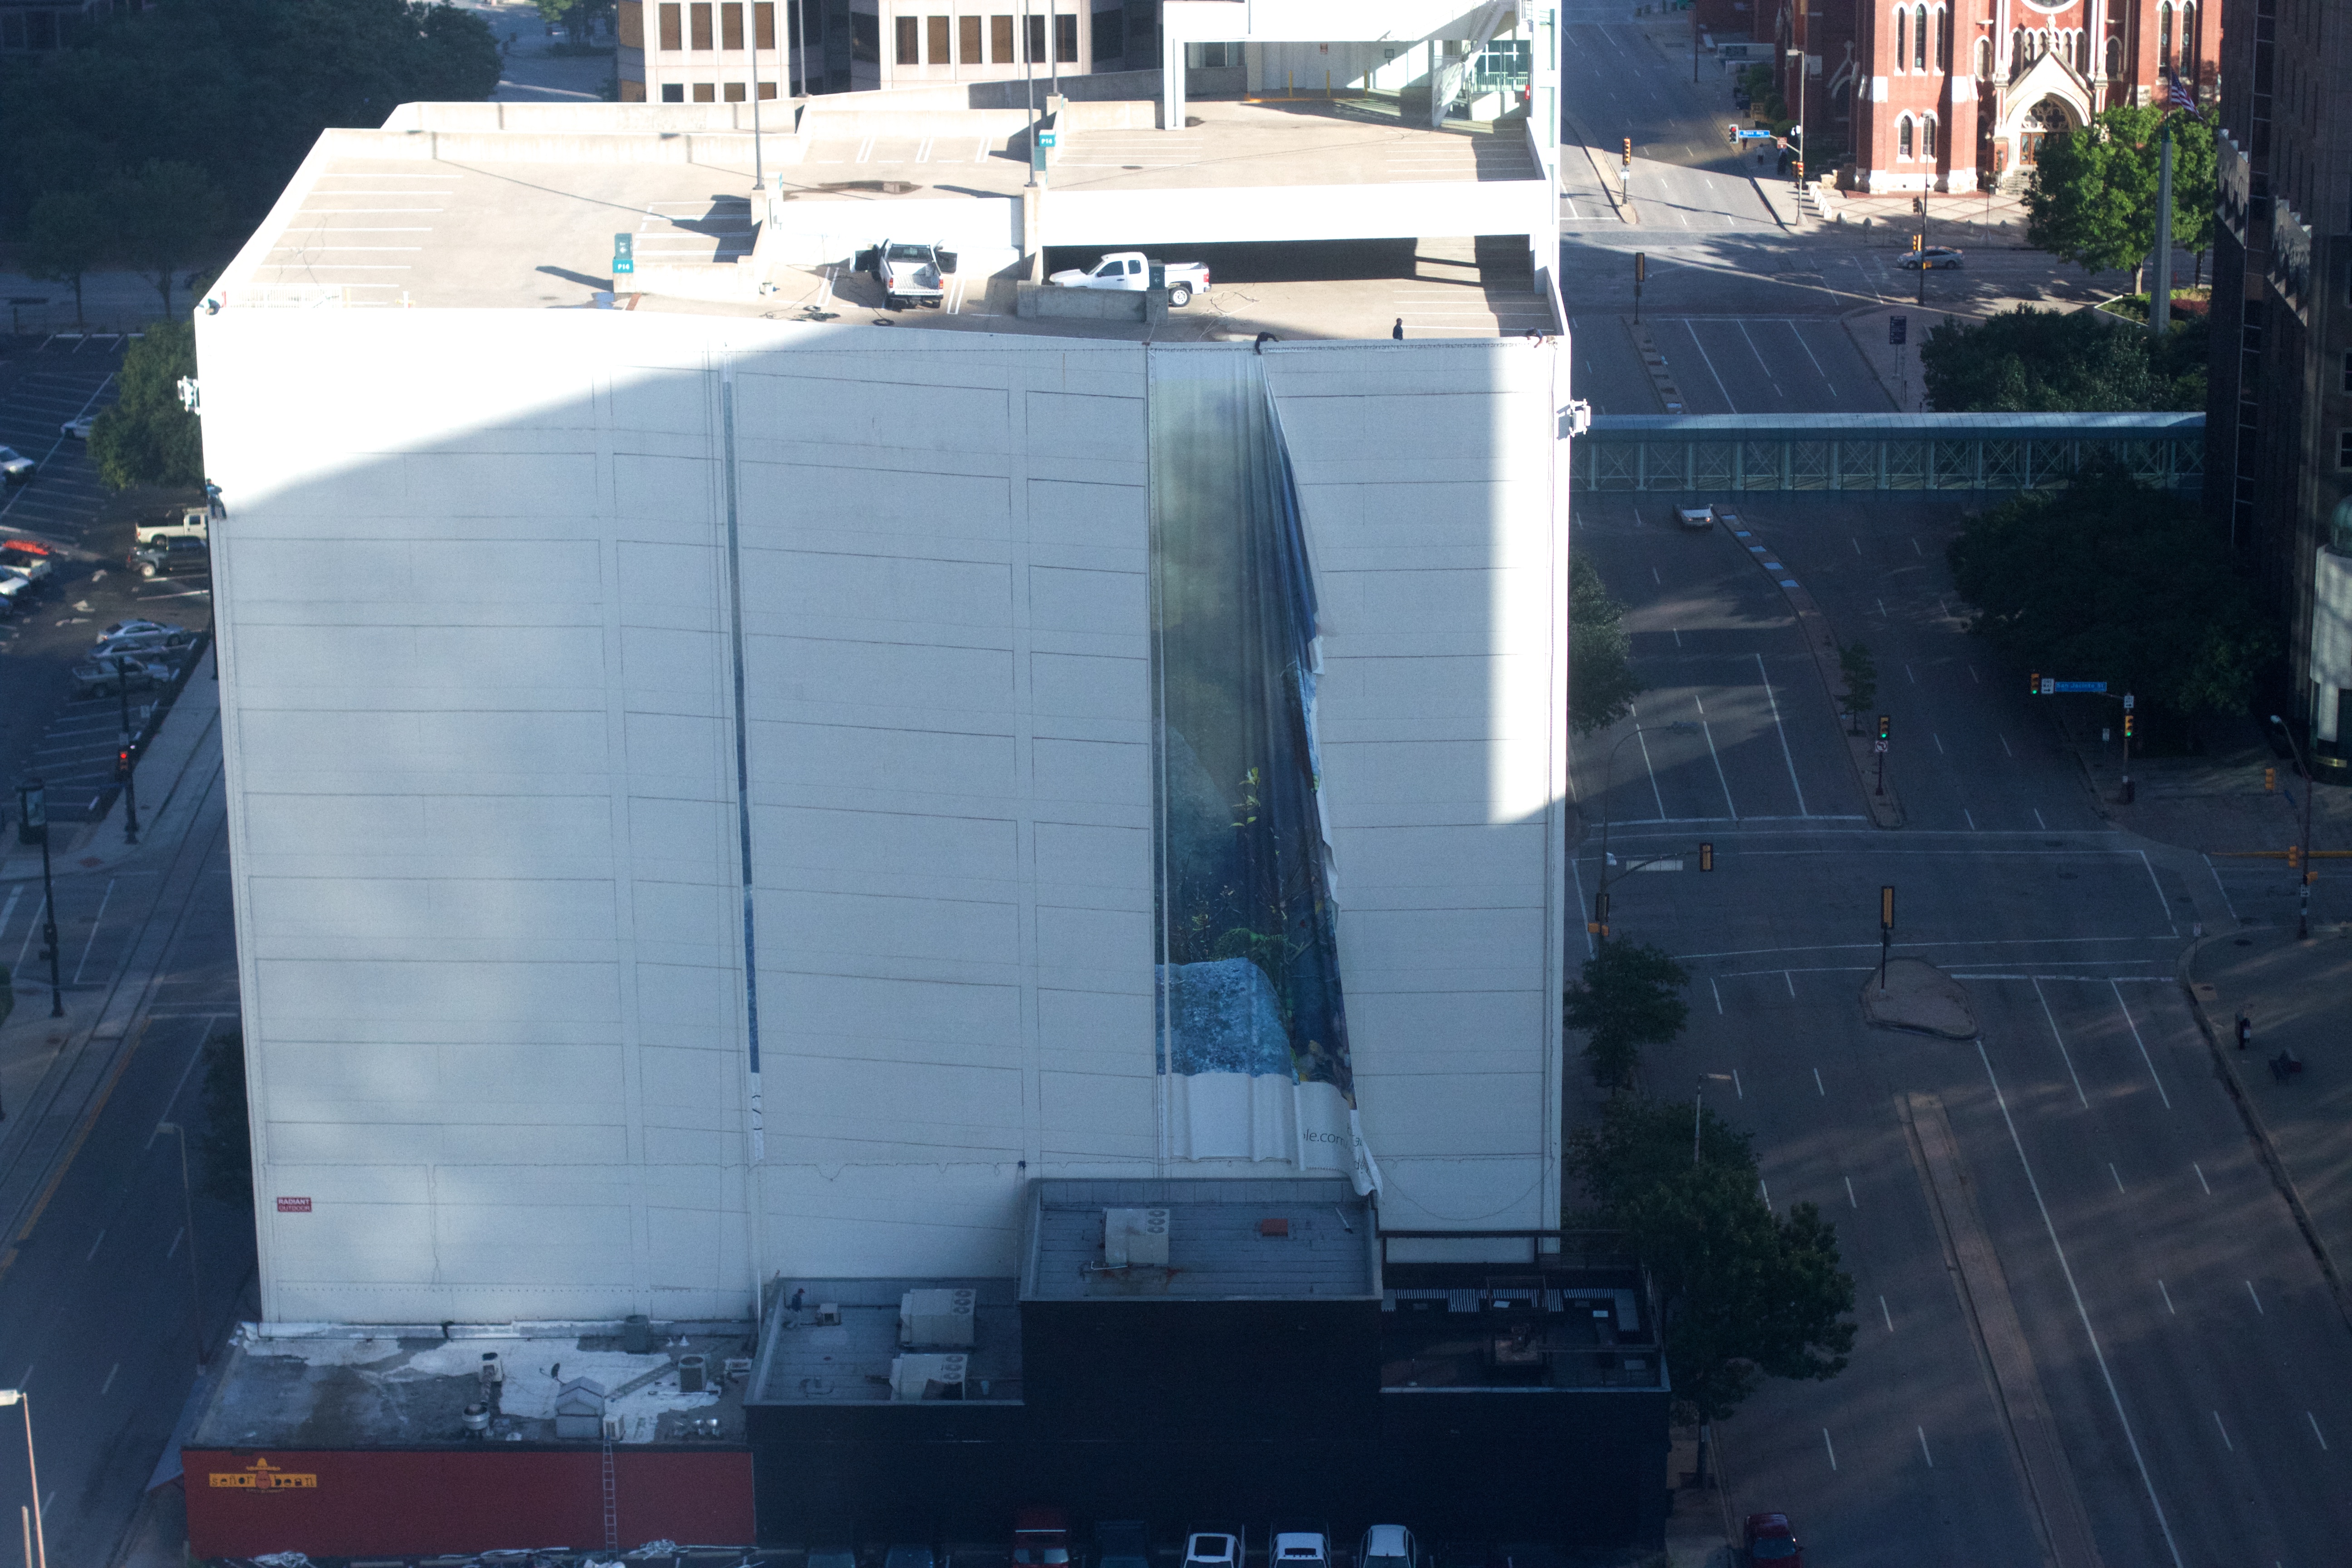
vehicle